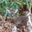
Label: deer